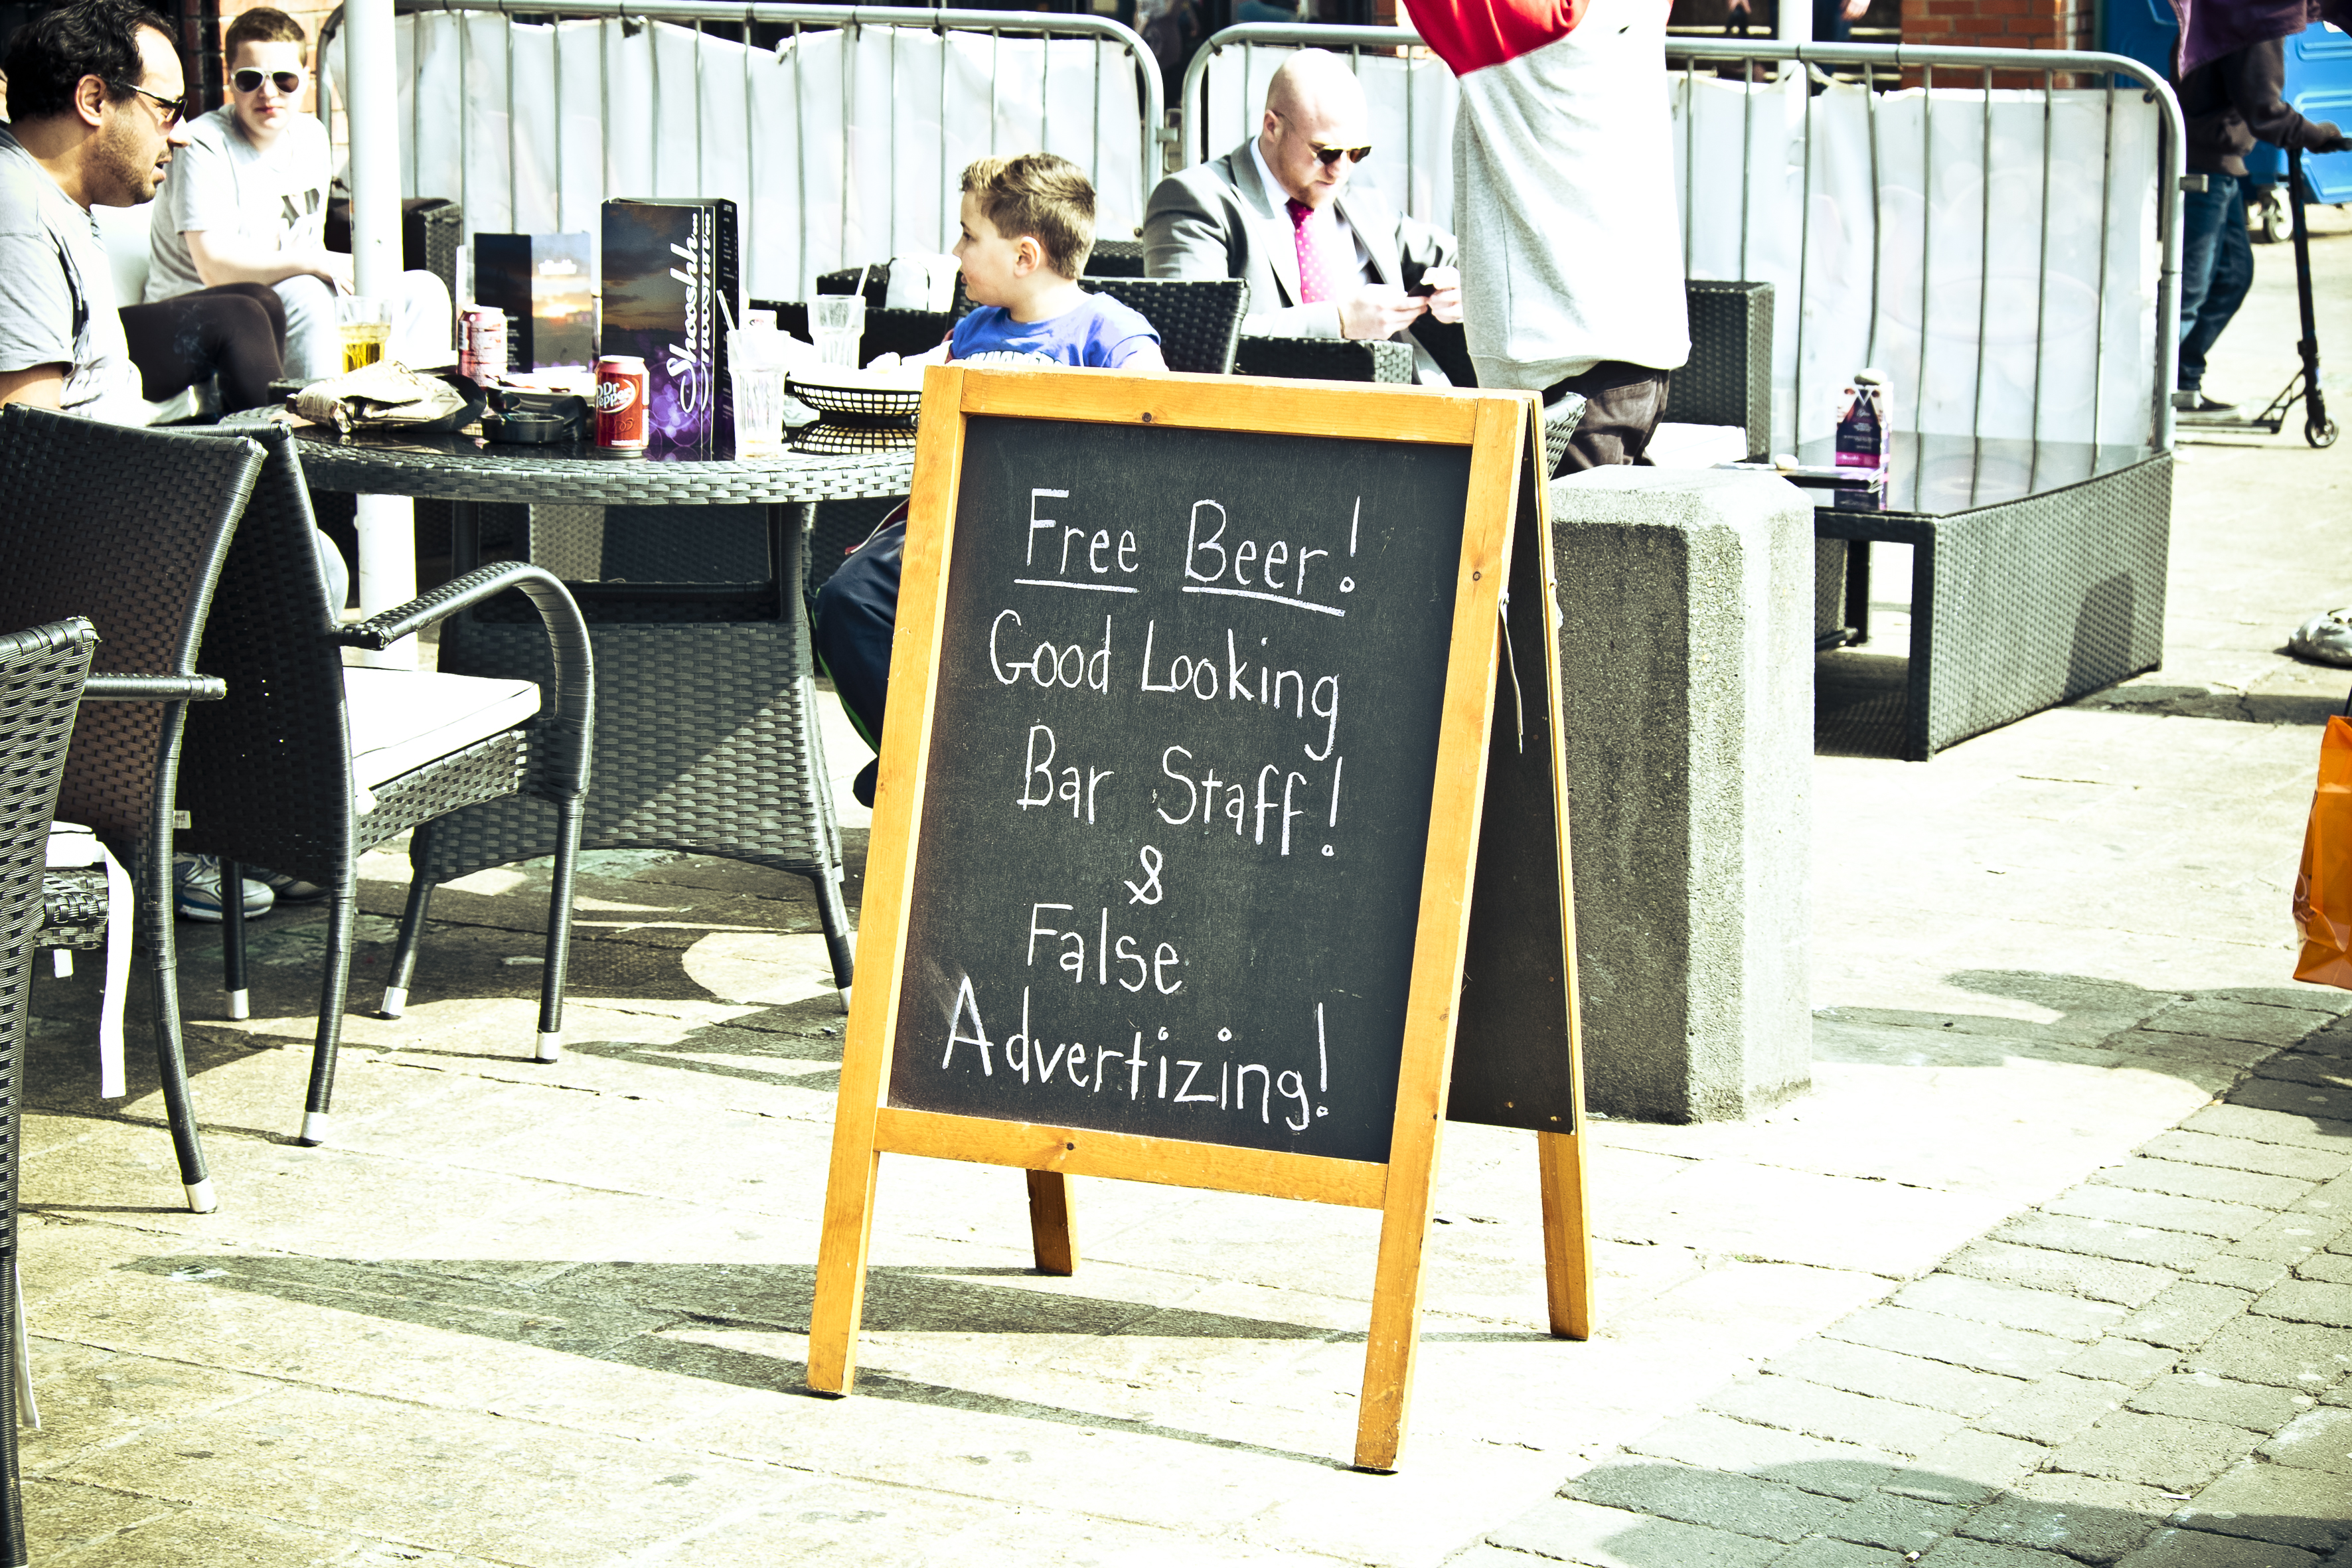
table, street, urban, travel, recreation, fujifilm, furniture, public space, uk, england, event, fuji, fujixt1, fujix, brighton